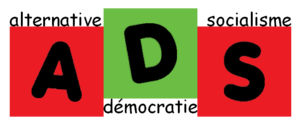
Reproduction du logo de Alternative démocratie socialisme
La Convention pour une alternative progressiste est une petite organisation politique française fondée en 1994 et dissoute en 2009.